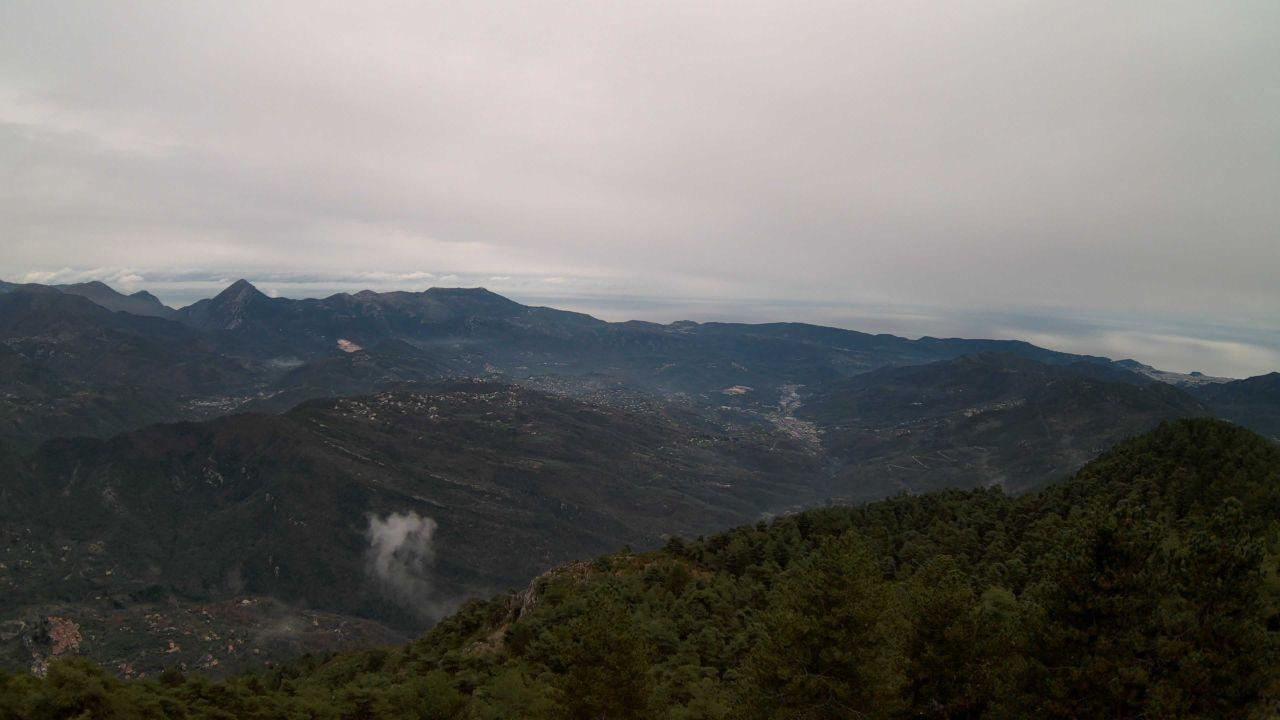
Fire: no
Smoke: yes